Tokyo Gate Bridge

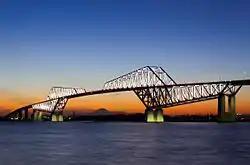
Tokyo Gate Bridge, January 2015

is a truss cantilever bridge across Tokyo Bay in Kōtō, Tokyo, Japan. It opened on 12 February 2012 with an estimated total construction cost of 113 billion yen for the Stage II section of highway including the bridge.